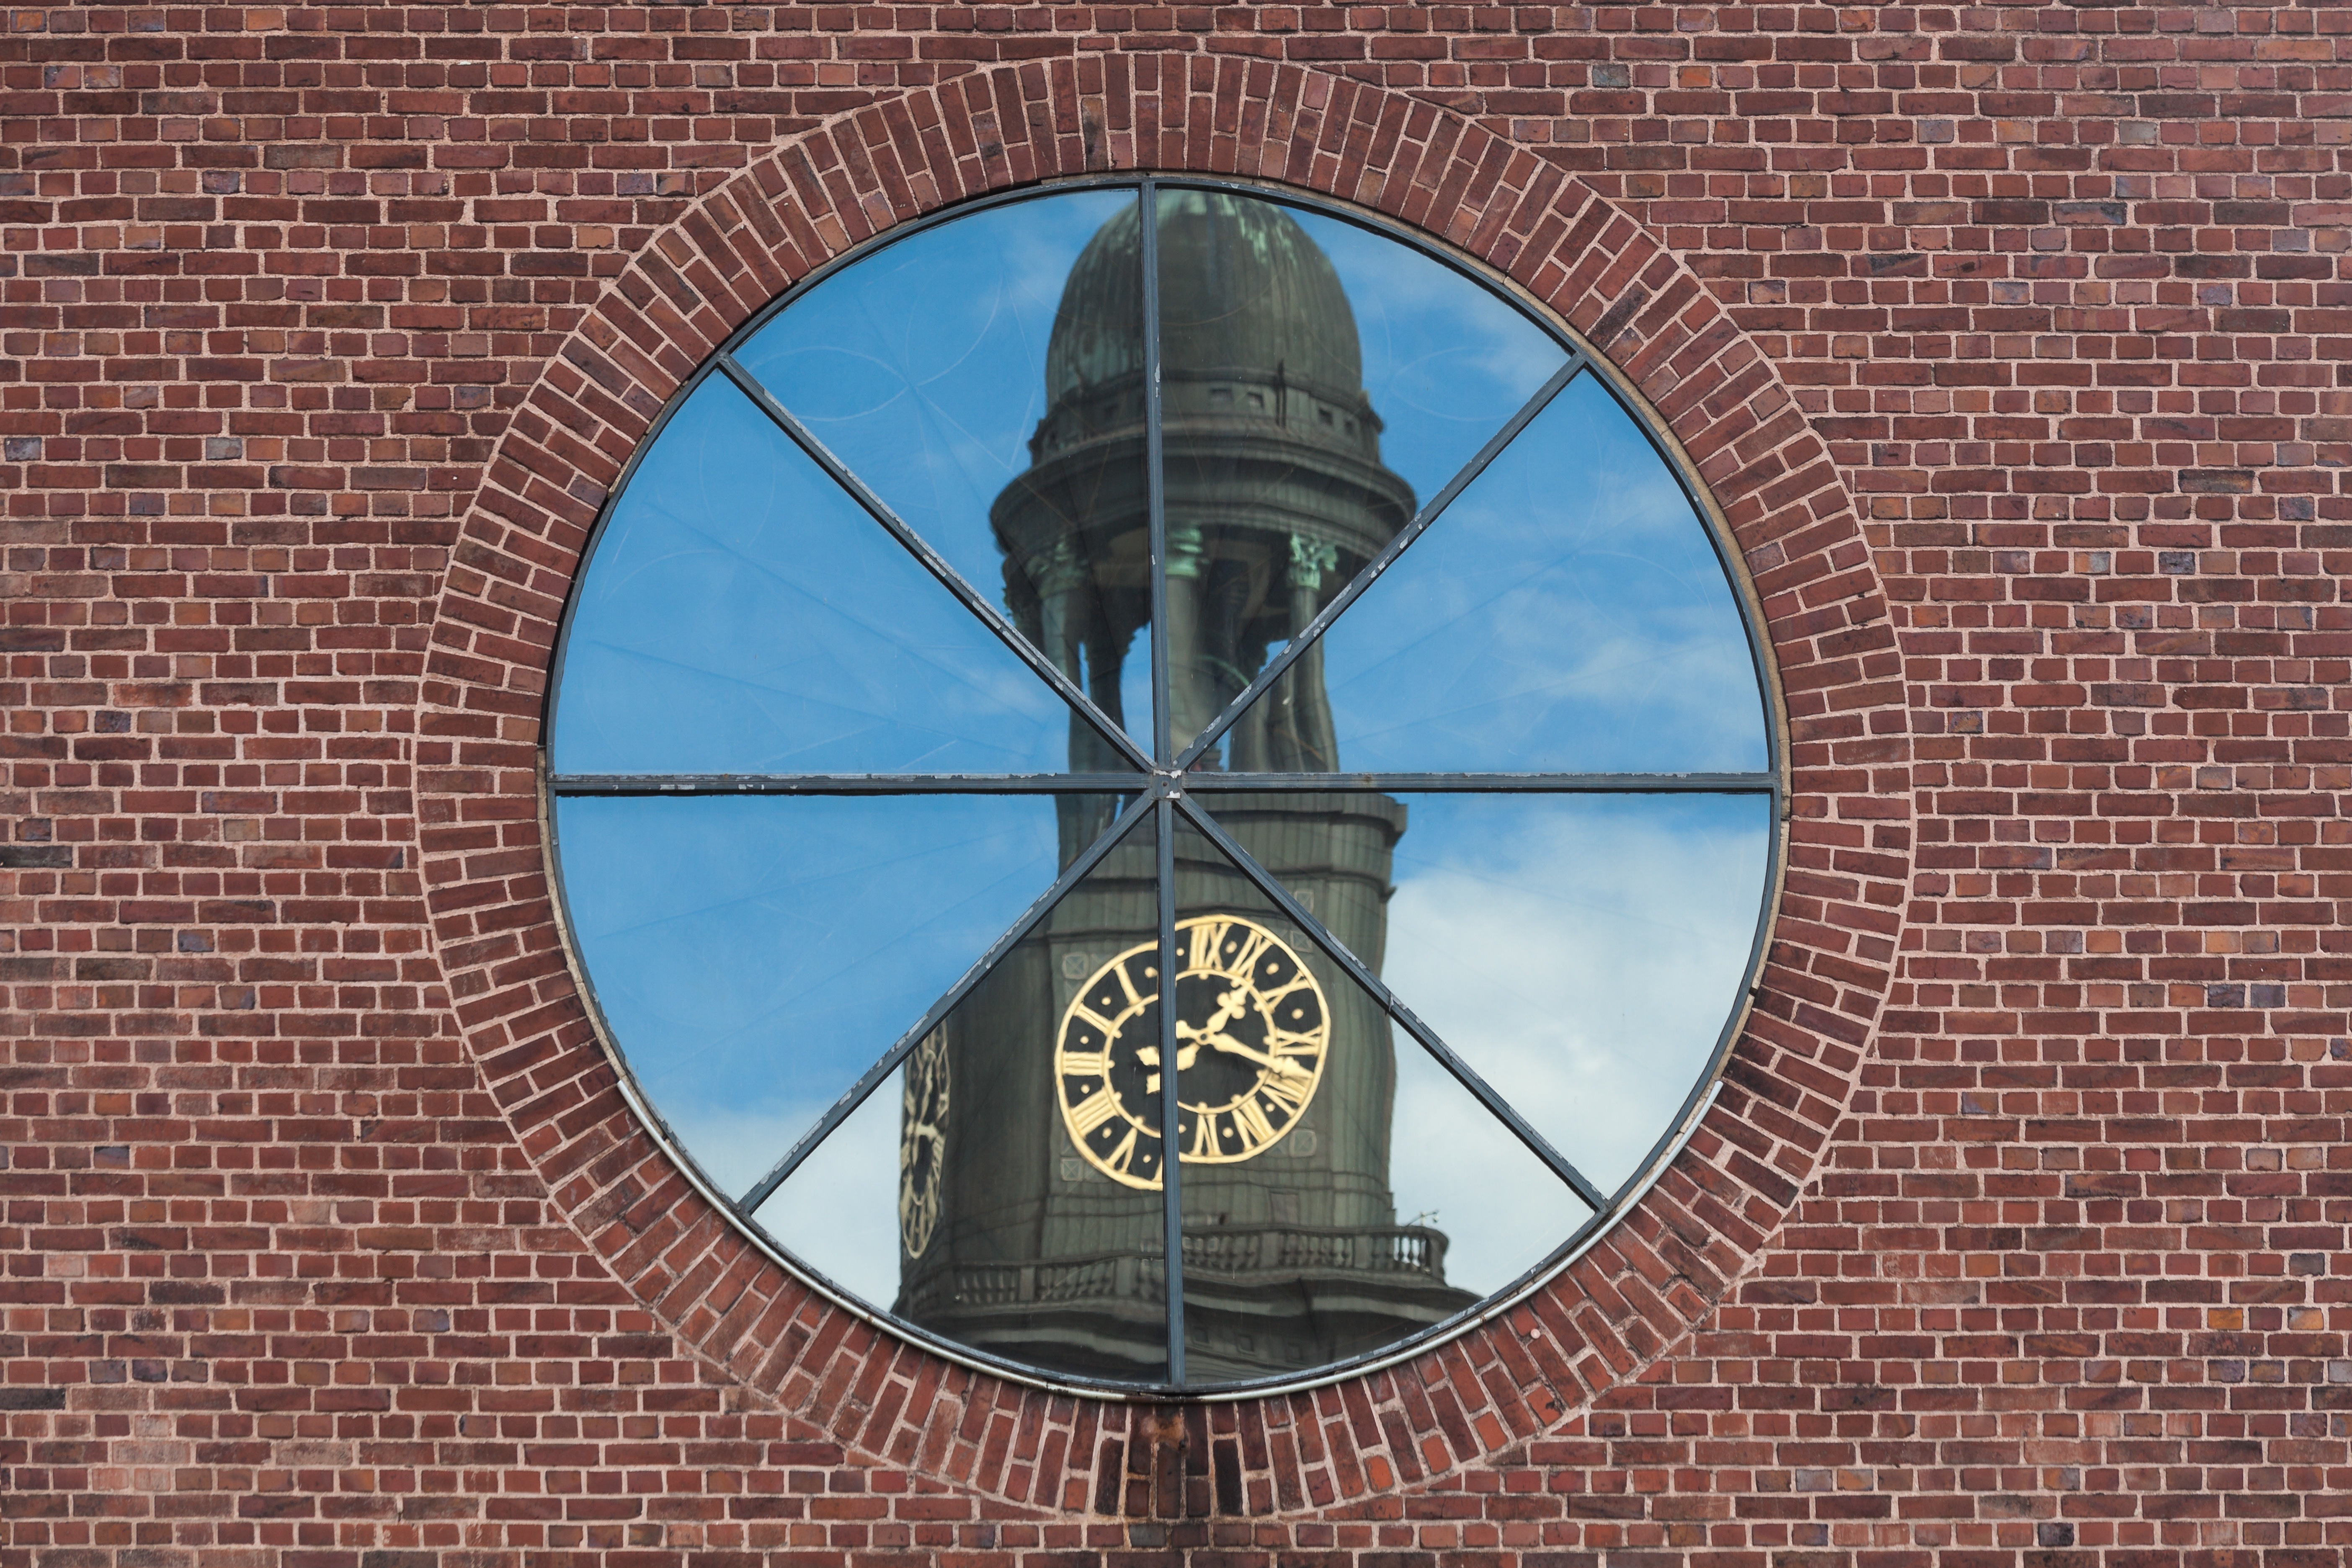
abstract, architecture, sky, window, building, wall, facade, blue, brick, circle, outside, clouds, bricks, symmetry, reflections, germany, shape, hamburg, reflection of church